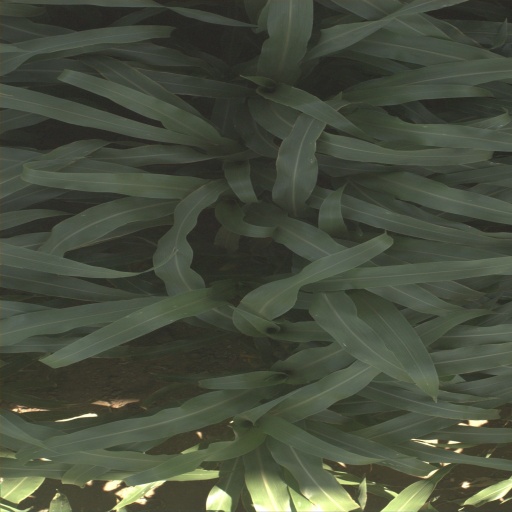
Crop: sorghum